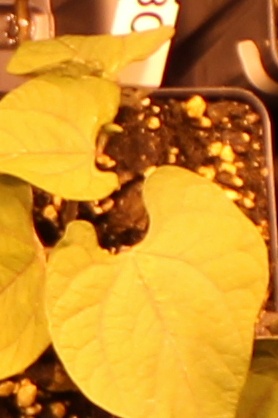
Label: Blackbean